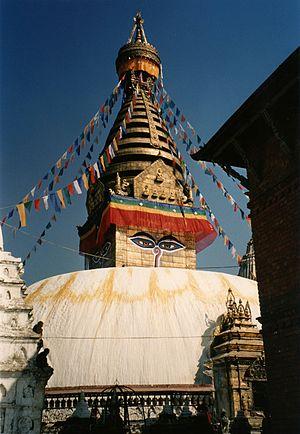
Stupa de Swayambhunath près de Katmandou au Népal
Swayambhunath avec l'important stūpa de Bodnath à l'est, est un des plus anciens et le plus saint des sites bouddhistes de Katmandou. Il est situé sur une colline à l'ouest de Katmandou surplombant la ville.
Liste non exhaustive des Temples et monastères bouddhistes à travers le monde.
Le stūpa ou stoupa, est une structure architecturale bouddhiste et jaïna que l'on trouve dans le sous-continent indien, dont il est originaire, mais aussi dans le reste de l'Asie, où il a suivi l'expansion du bouddhisme. C'est à la fois une représentation aniconique du Bouddha et un monument commémorant sa mort ou parinirvana.